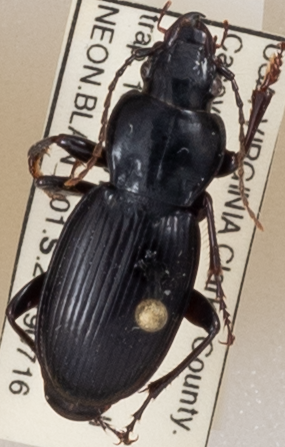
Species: Cyclotrachelus furtivus
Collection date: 2019-07-16
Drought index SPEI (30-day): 0.26
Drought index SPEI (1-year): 2.09
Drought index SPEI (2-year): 2.09